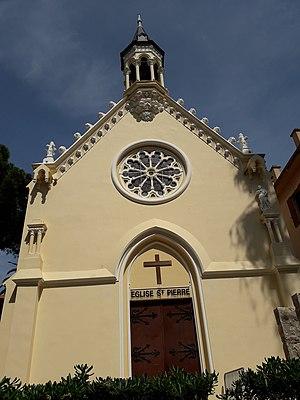
Golfe-Juan Église Saint-Pierre
Golfe-Juan est une station balnéaire française de la Côte d'Azur qui fait partie de la commune de Vallauris. Elle tire son nom du golfe Juan qui la baigne. De cette localité, on a une vue sur les îles de Lérins. Bien que n'étant pas une commune, Golfe-Juan possède le gentilé « Golfe-Juanais ».